Your Own Back Yard

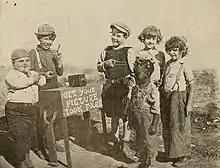
The gang gathers around in "Your Own Back Yard".

The scene where Mickey swindles Farina out of his ice cream cone was filmed in front of 3402 Motor Avenue in the Palms neighborhood of Los Angeles.